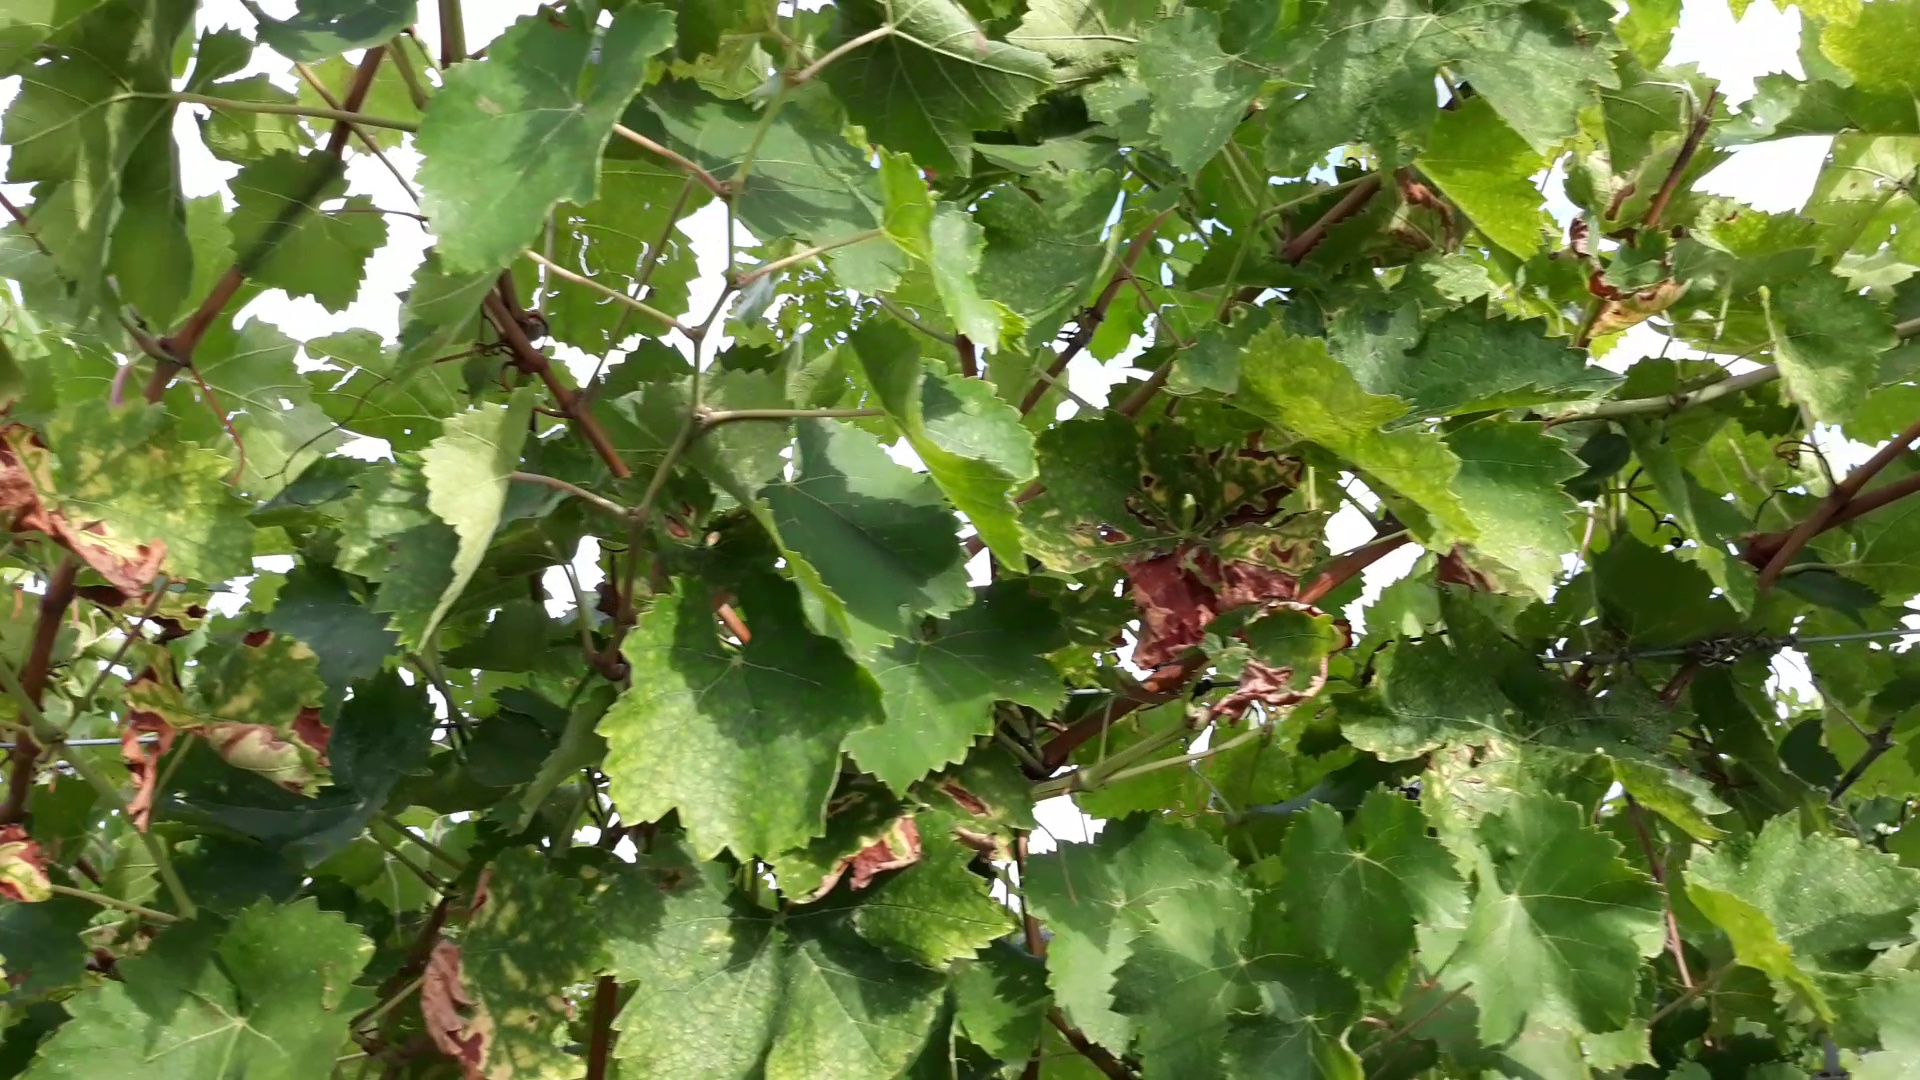
Label: esca